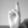
ASL letter: R